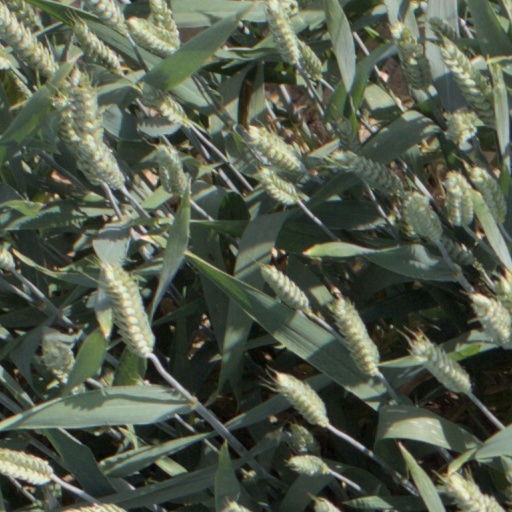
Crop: wheat